CineLibri

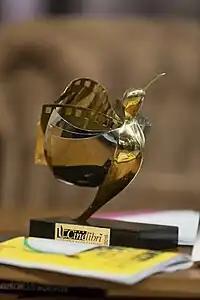
CineLibri statue

CineLibri (Bulgarian: Синелибри) is an annual international book and movie festival in Bulgaria founded in 2015, intended to showcase the best literary adaptations for cinema, both contemporary and classic. Jacqueline Wagenstein founded the event.